The Approach to Al-Mu'tasim

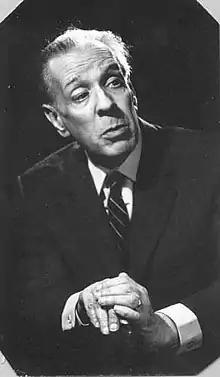
Borges in 1976

Written in 1935, "The Approach to Al-Mu'tasim" was first published as an essay in Borges's 1936 philosophical essay collection "A History of Eternity" ("Historia de la eternidad"). It was labeled a short story when it was reprinted in 1942 in Borges's first short fiction collection, "The Garden of Forking Paths" ("El jardín de senderos que se bifurcan"), which became a subsection of "Ficciones" when that was published in 1944.